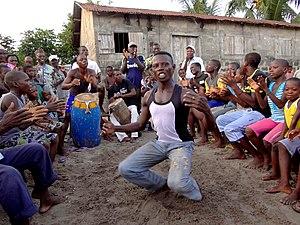
La danse au Bénin dans les sociétés traditionnelles béninoises connaît de nombreux styles divers correspondant aux régions, aux ethnies et considérée comme classiques ou folk. En effet, à chaque groupe socio-culturel correspond une gestuelle, une rythmique atypique, pour exprimer des émotions, de la liberté et de la joie de vivre.Elle est au moyen pour transmettre une tradition, d’ effectuer un rituel, d’honorer une divinité ou de célébrer un événement.